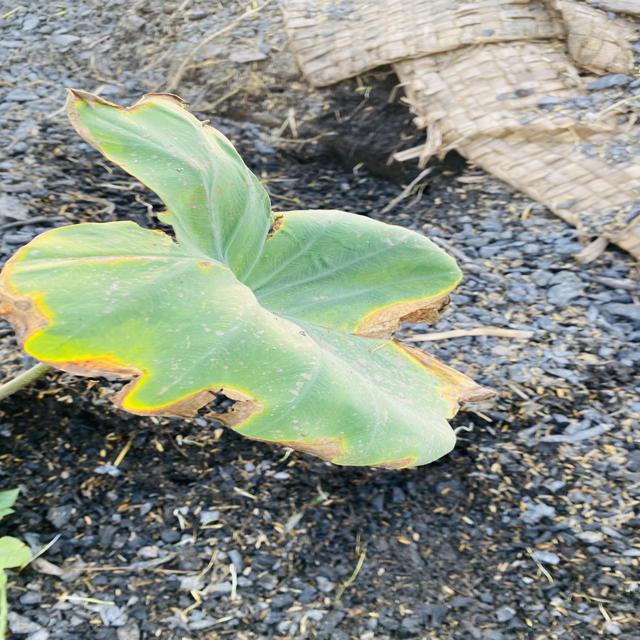
Label: Late_Blight